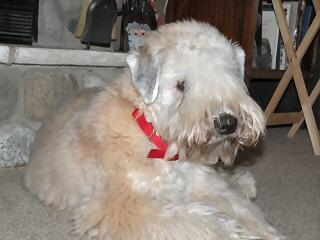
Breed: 235-n000090-soft_coated_wheaten_terrier